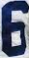
Number: 6